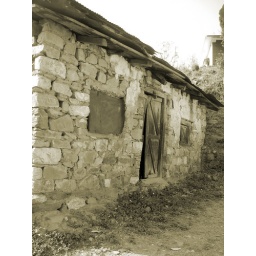
This is the house on the way to nal damyanti lake in bhimtal